2004 Spanish general election

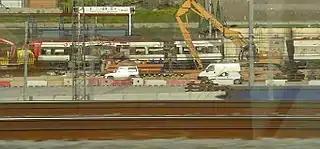
Remains of a commuter train after the bombings.

At the international level, the election of George W. Bush as new U.S. president and the 9/11 attacks saw Spain aligning closer to the United States, with Aznar voicing his support to Bush's missile shield, the "war on terror" declared by Bush and the U.S. invasion of Afghanistan, in exchange for U.S. support to Spain's fight against ETA's terrorism. Spain's rapprochement to the United States and the United Kingdom—under then Prime Minister Tony Blair—culminated in the Azores Summit on 16 March 2003, which led to the 2003 invasion of Iraq under the alleged aim of disarming Saddam Hussein's regime of "weapons of mass destruction" (WMDs). Aznar's decision to intervene in the Iraq War proved highly unpopular, sparking massive anti-war protests across the country. The Perejil Island crisis in July 2002, which saw a squad of the Royal Moroccan Navy temporarily occupying the uninhabited island, was resolved after a bloodless military intervention by the Spanish military.